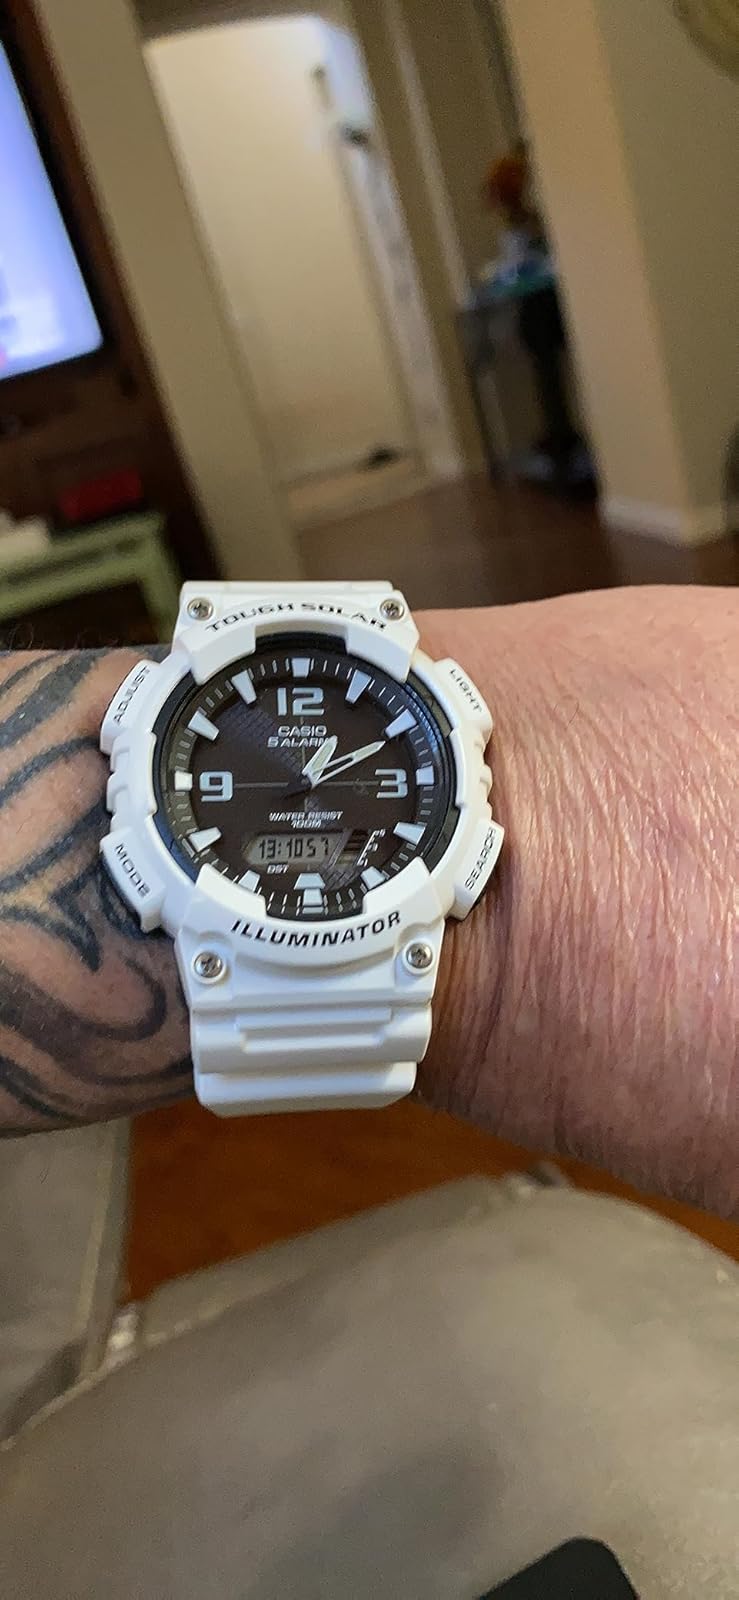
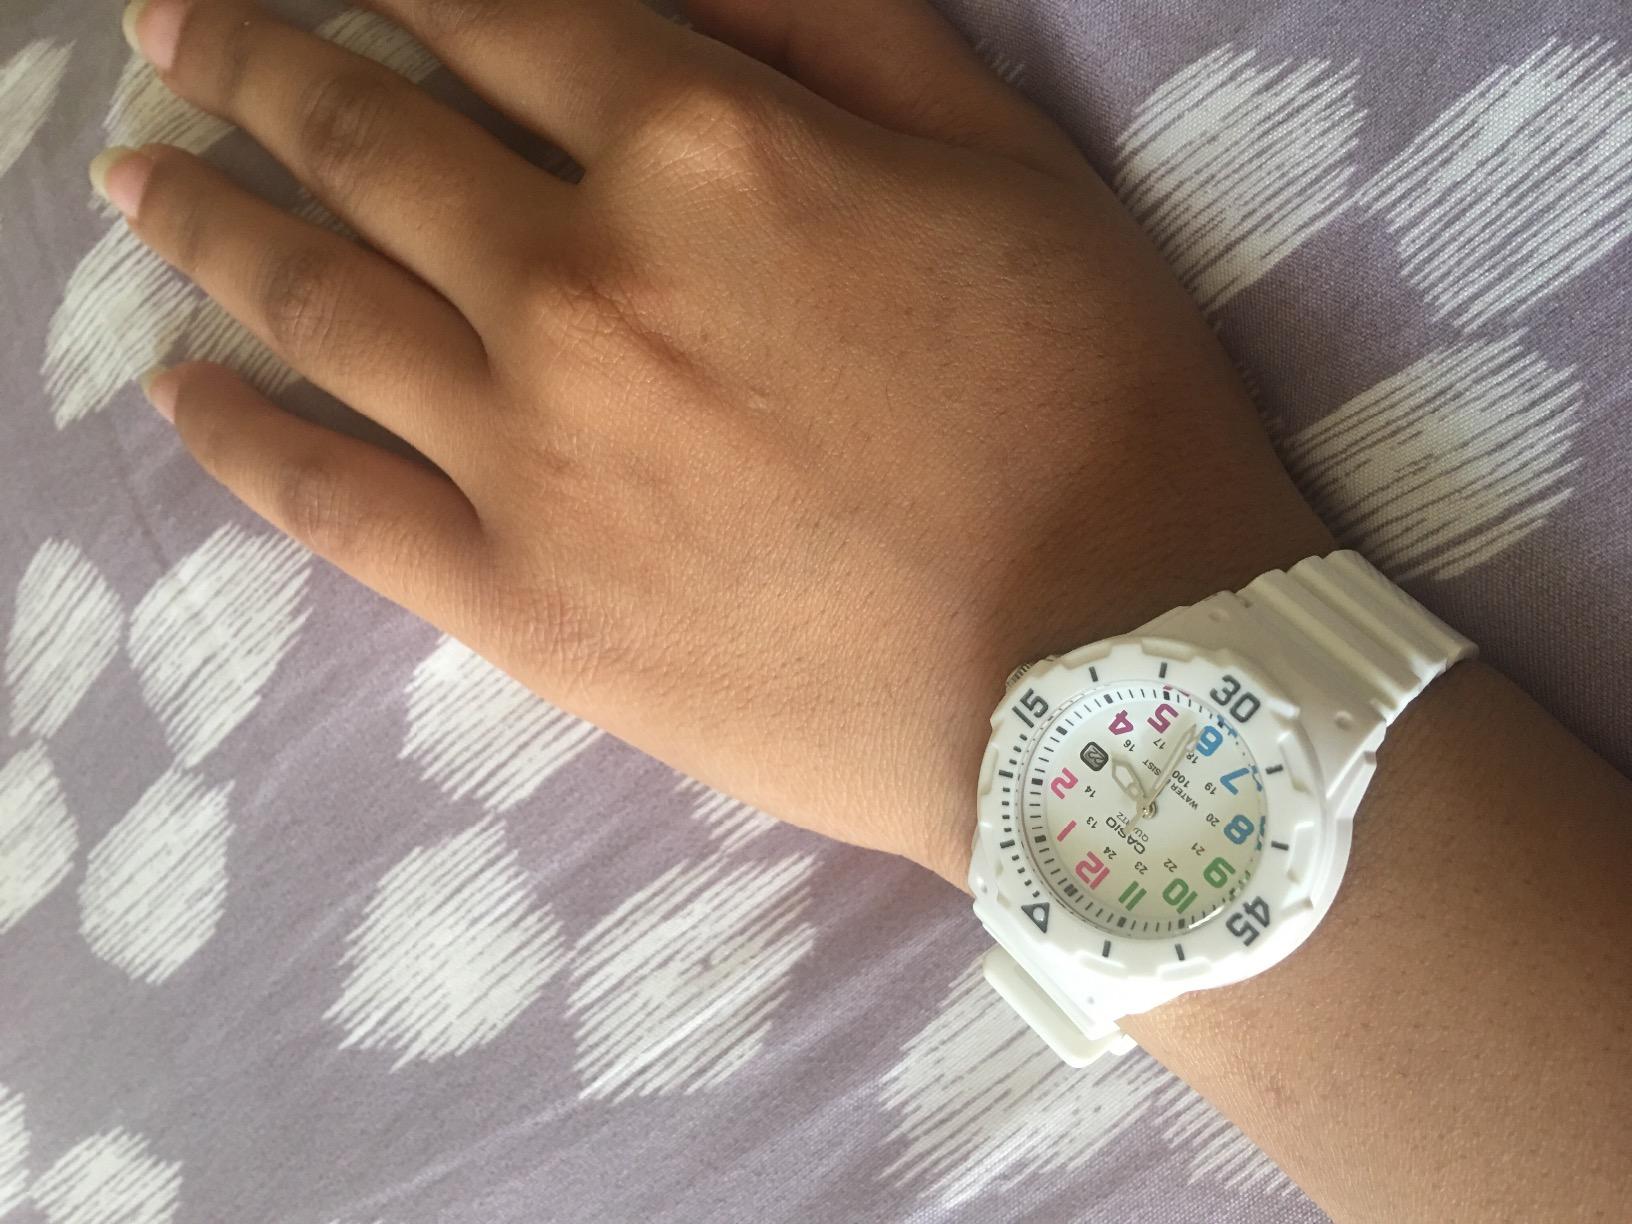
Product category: accessories_watch
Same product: no